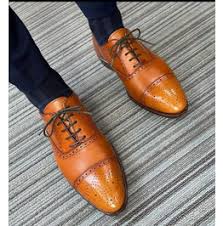
Label: Brogue